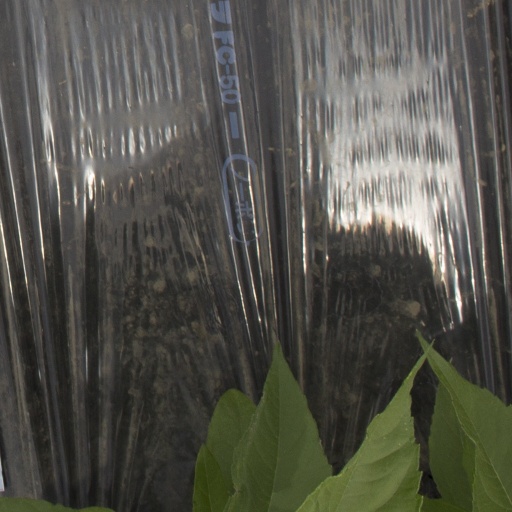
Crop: Jerusalem artichoke